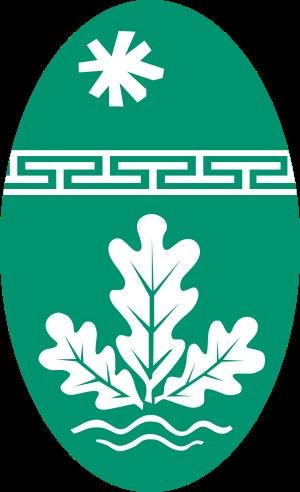
Le Parc naturel régional de la Forêt d'Orient est un parc naturel régional français situé dans le département de l'Aube. Créé en 1970, il est l'un des cinq premiers parcs naturels régionaux créés en France.